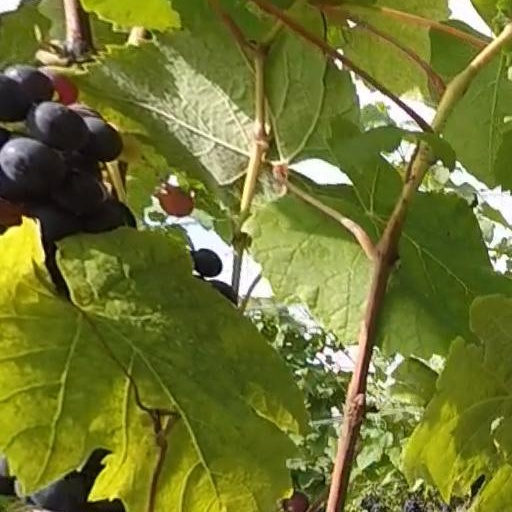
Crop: grape